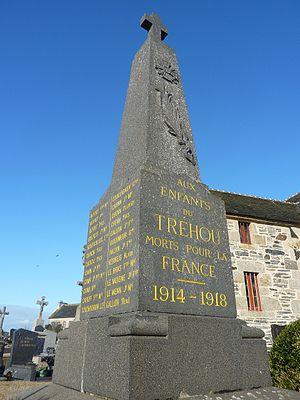
Le Tréhou
Le Tréhou [lə tʁeu] est une commune du département du Finistère, dans la région Bretagne, en France.